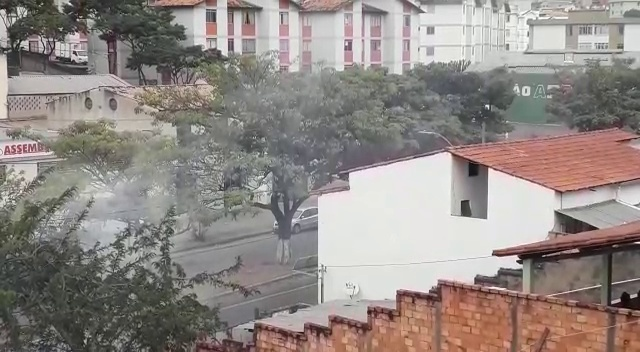
Fire: no
Smoke: yes